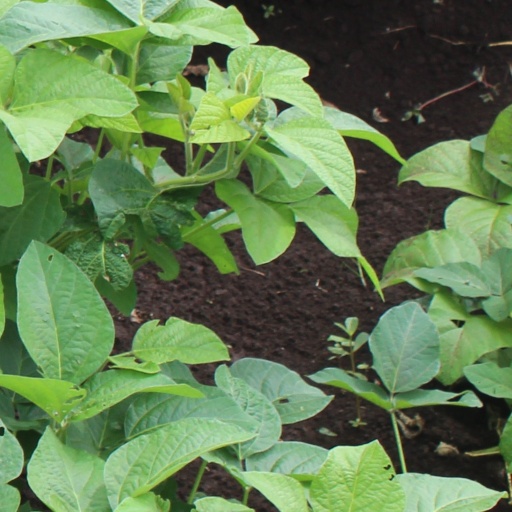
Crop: soybean